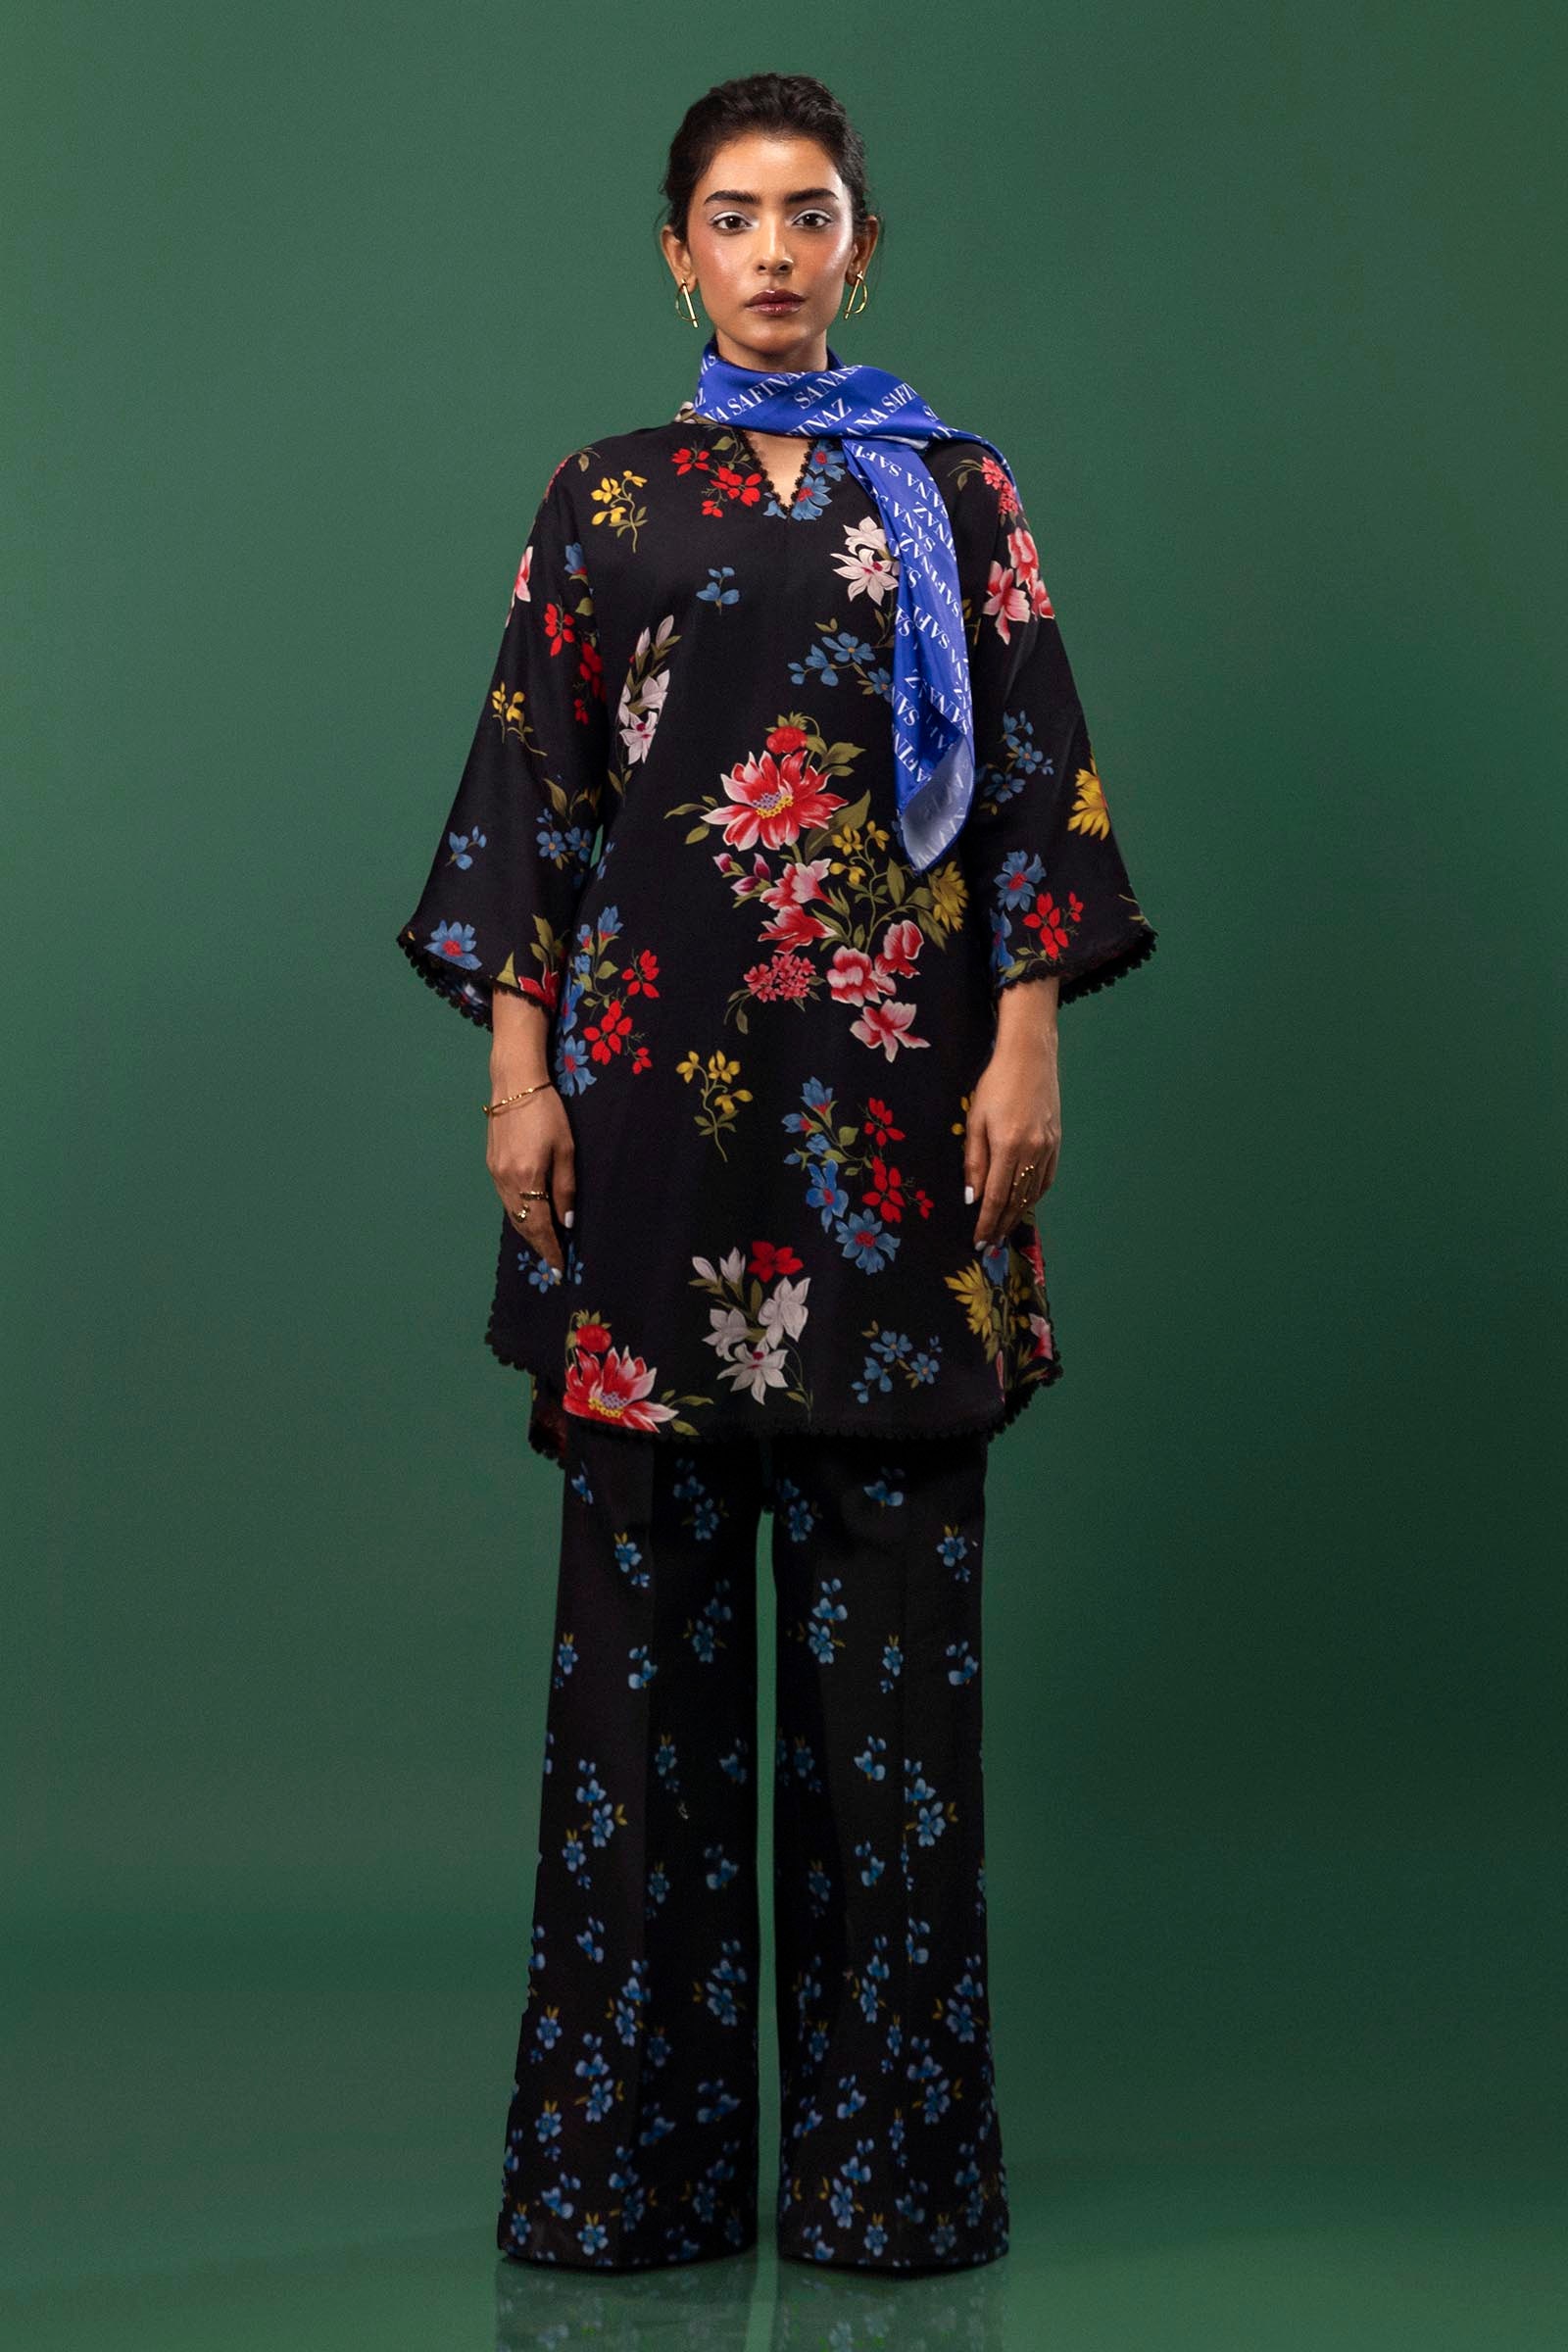
black multi floral print tunic top